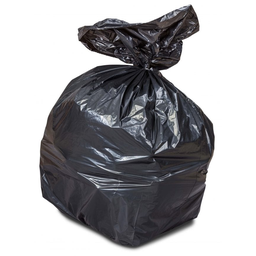
Label: plastic